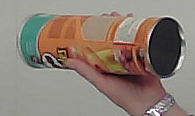
Product: pringles_paprika